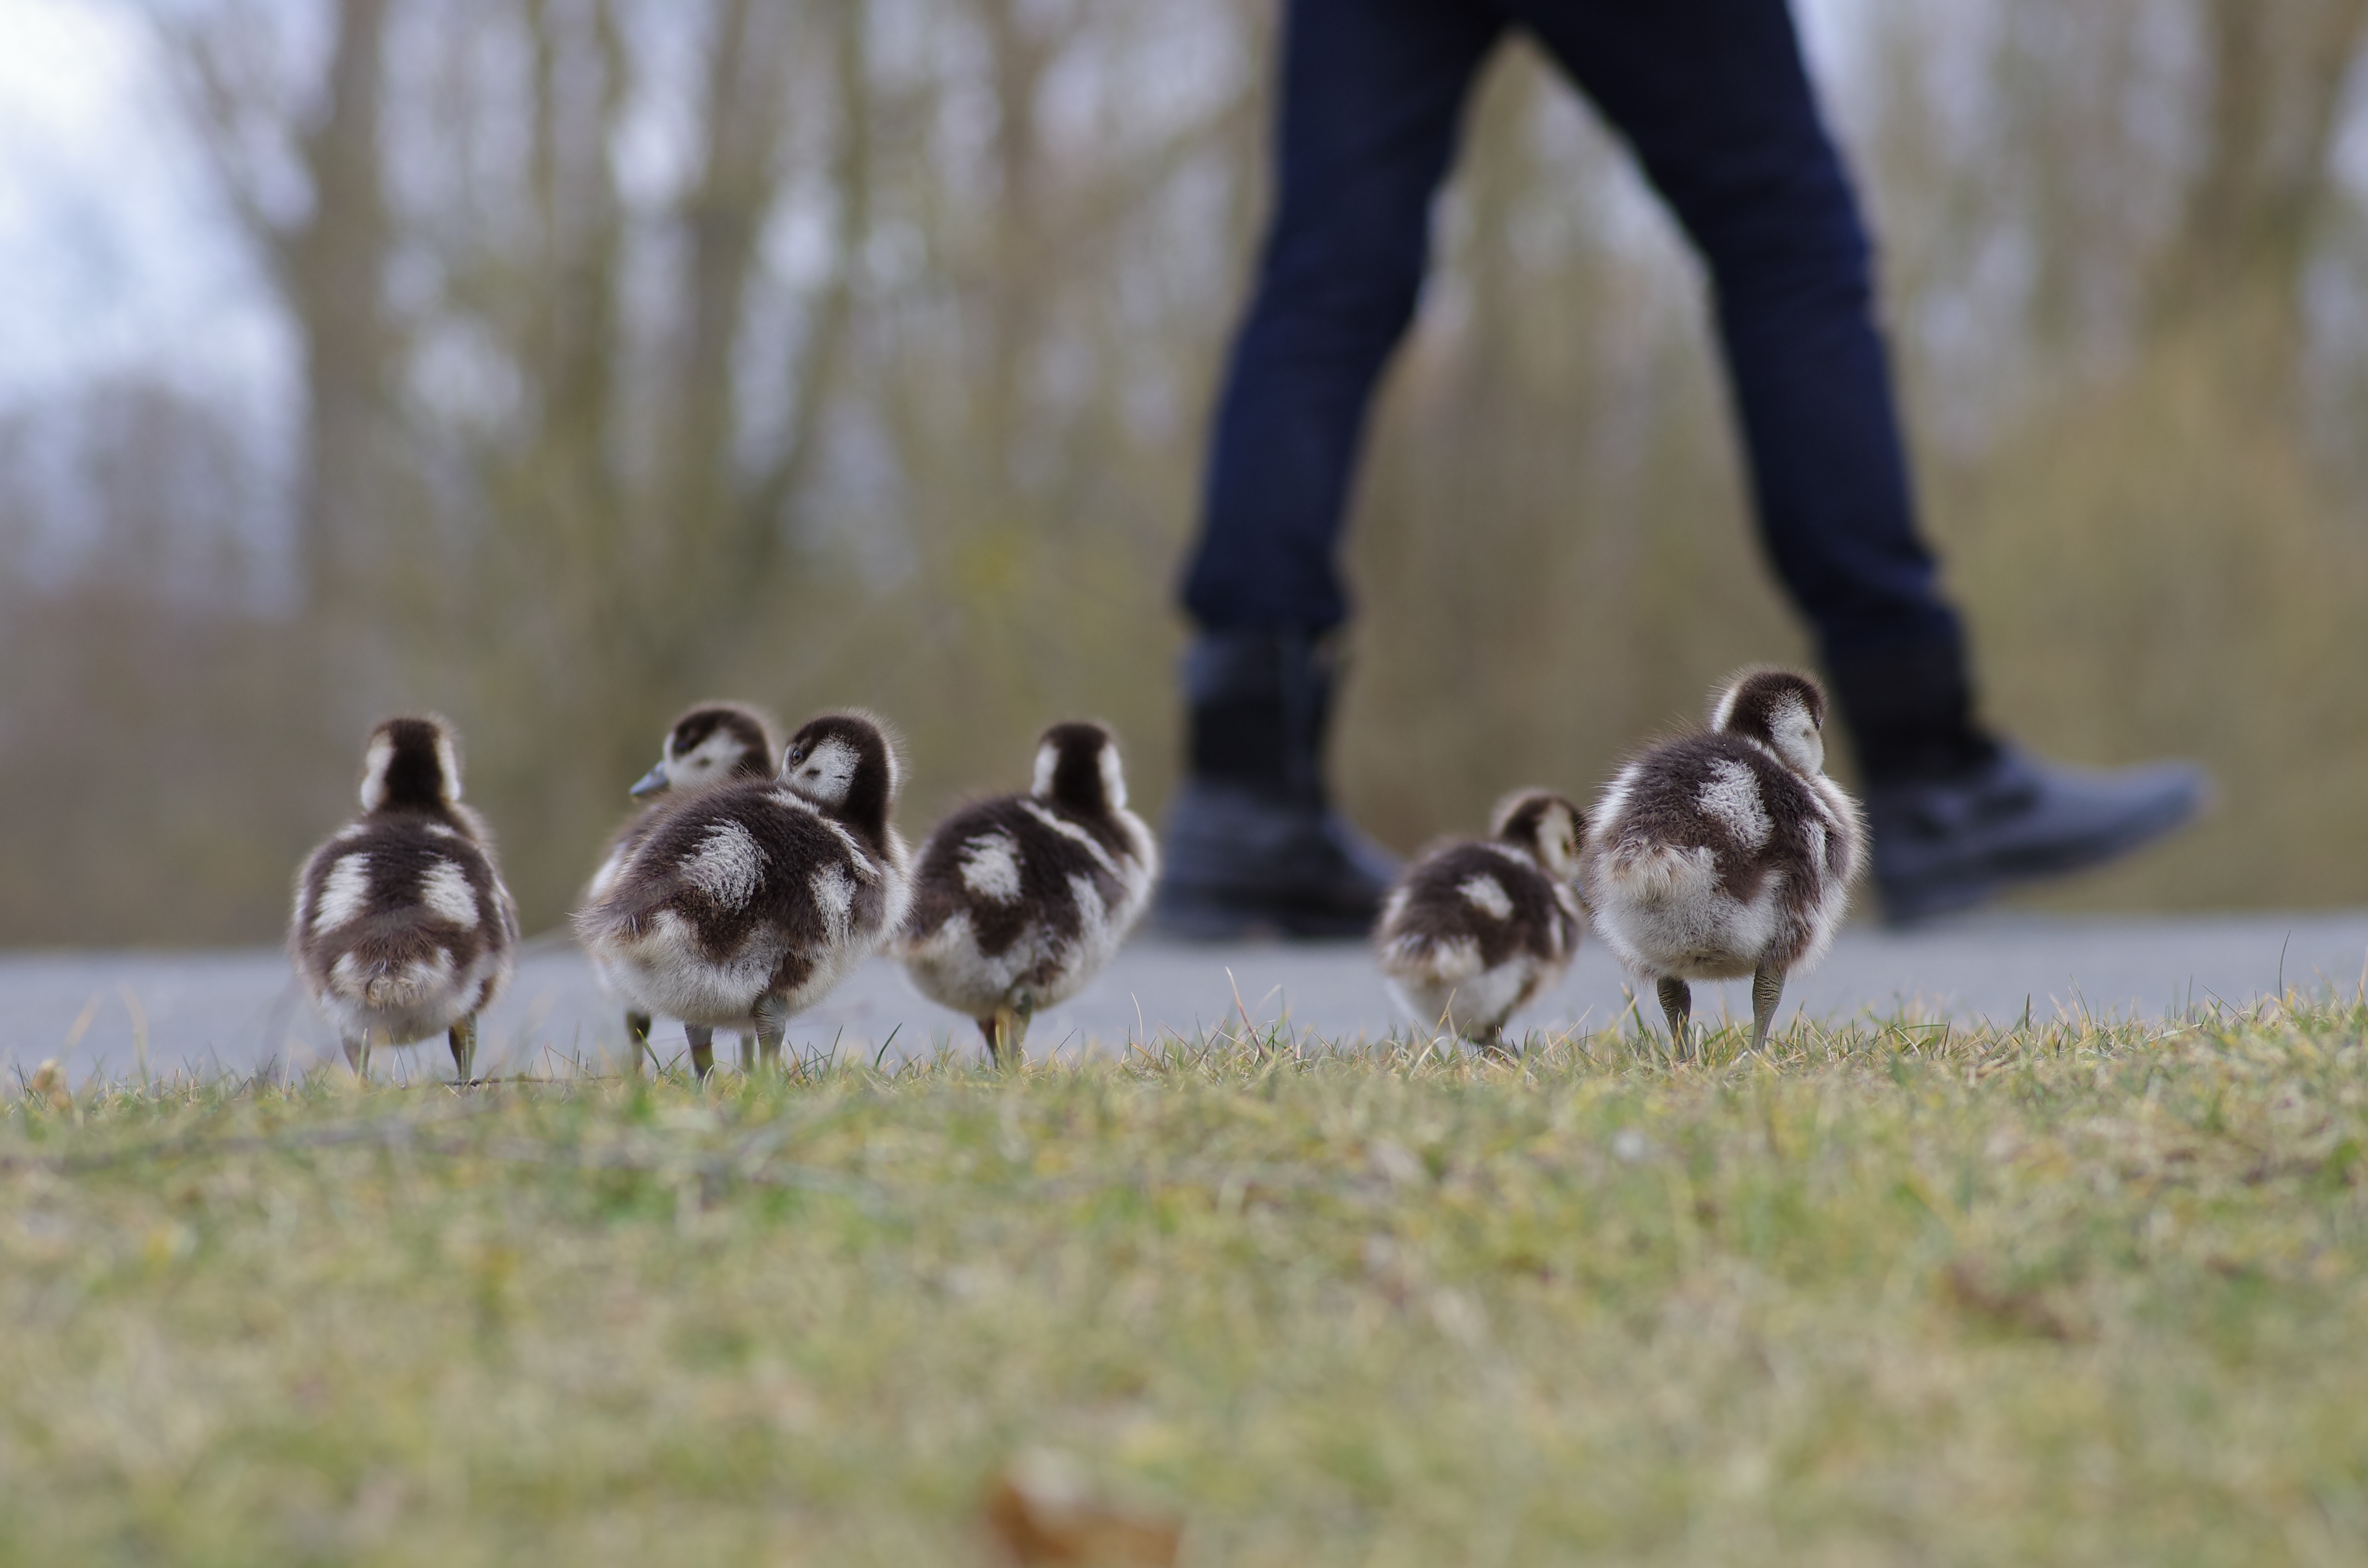
nature, person, shoe, cold, winter, bird, woman, sweet, feet, cute, wildlife, young, park, human, lonely, fauna, poultry, birds, duck, legs, goose, vertebrate, waterfowl, wild bird, away, water bird, wildlife photography, nilgans, wild goose, egyptian goose chick, half goose, ducks geese and swans